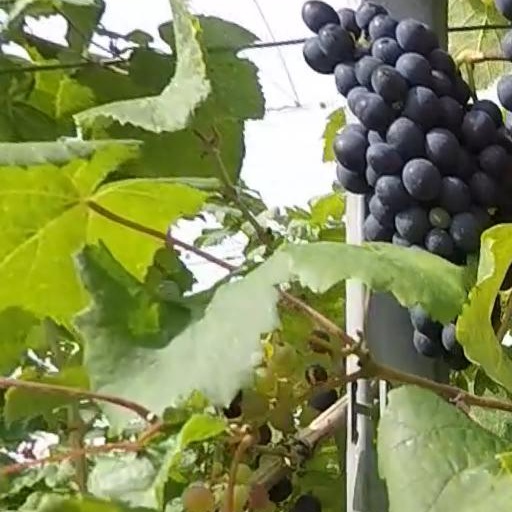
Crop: grape